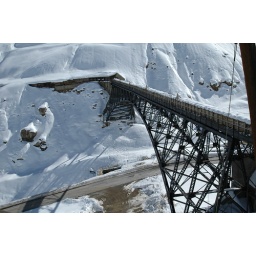
A bridge in the mining town of Sewell, atop the Andes mountains some hundred kilometers south of Santiago, the capital city of Chile